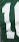
Number: 1